Hussain Ali Baba

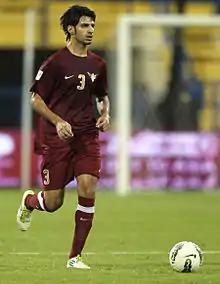
Hussain Ali Baba in 2011

Hussain Ali Baba Mohamed (born 11 February 1982) is a former Bahraini footballer who last played for Al Riffa and the Bahrain national football team.